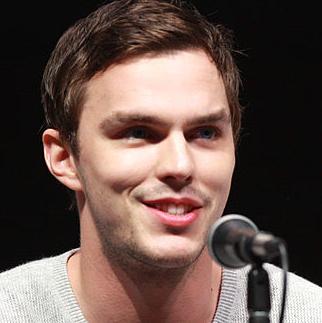
Age: 23